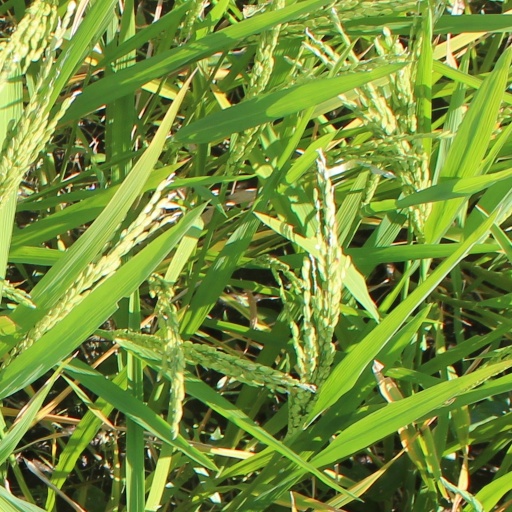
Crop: rice